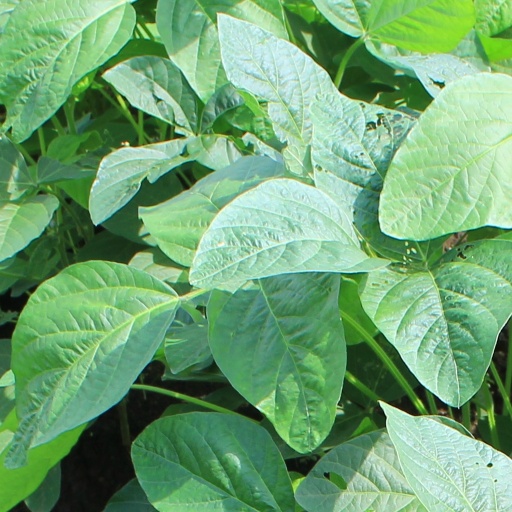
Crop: soybean